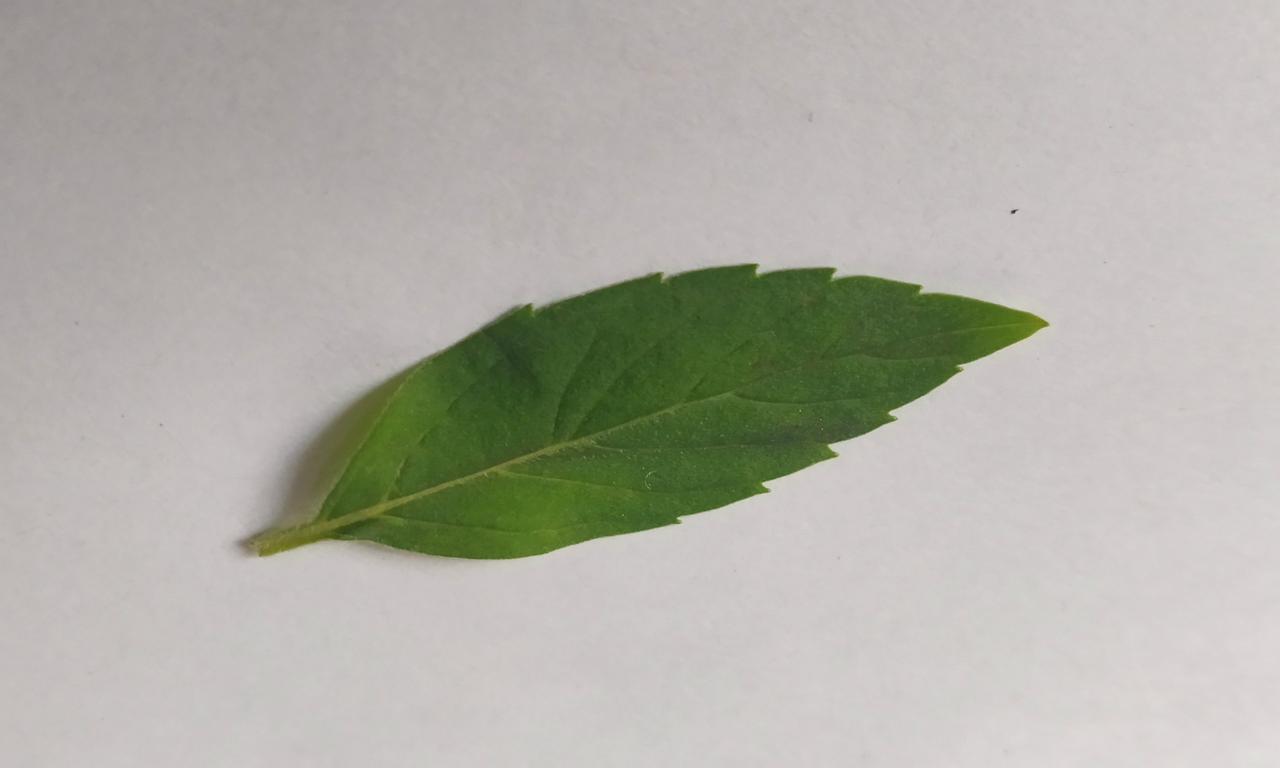
Label: Fresh